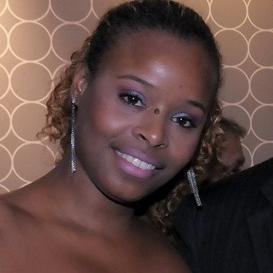
Age: 28